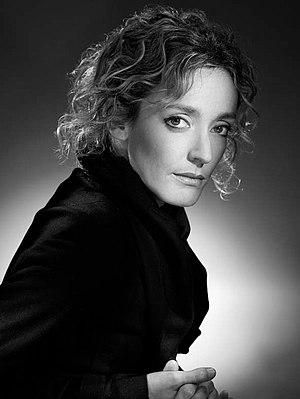
Juliette Arnaud photographié par Studio Harcourt Paris
Juliette Arnaud est une actrice, scénariste, chroniqueuse de radio et animatrice de télévision française née le 6 mars 1973 à Saint-Étienne.